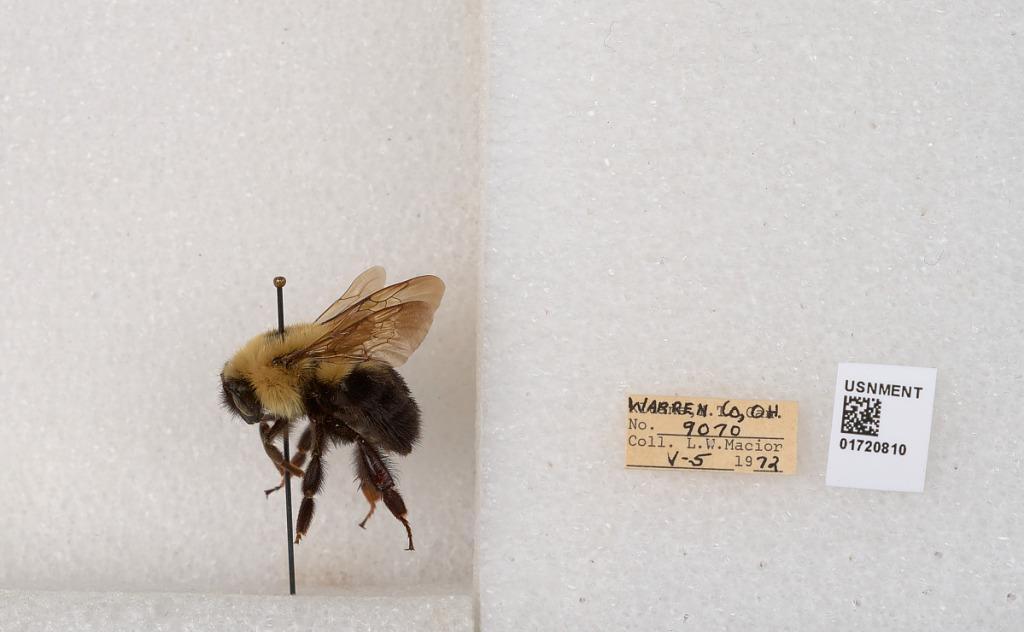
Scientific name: Bombus bimaculatus Cresson
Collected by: L. Macior
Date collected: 1972-5-5
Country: United States
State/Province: Ohio
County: Warren
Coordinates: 39.4276, -84.1668